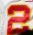
Number: 2